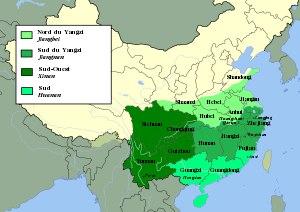
Le thé, bien plus qu'une simple boisson d'agrément, représente en Chine une véritable institution sociale et culinaire, riche d'une histoire de plusieurs millénaires.